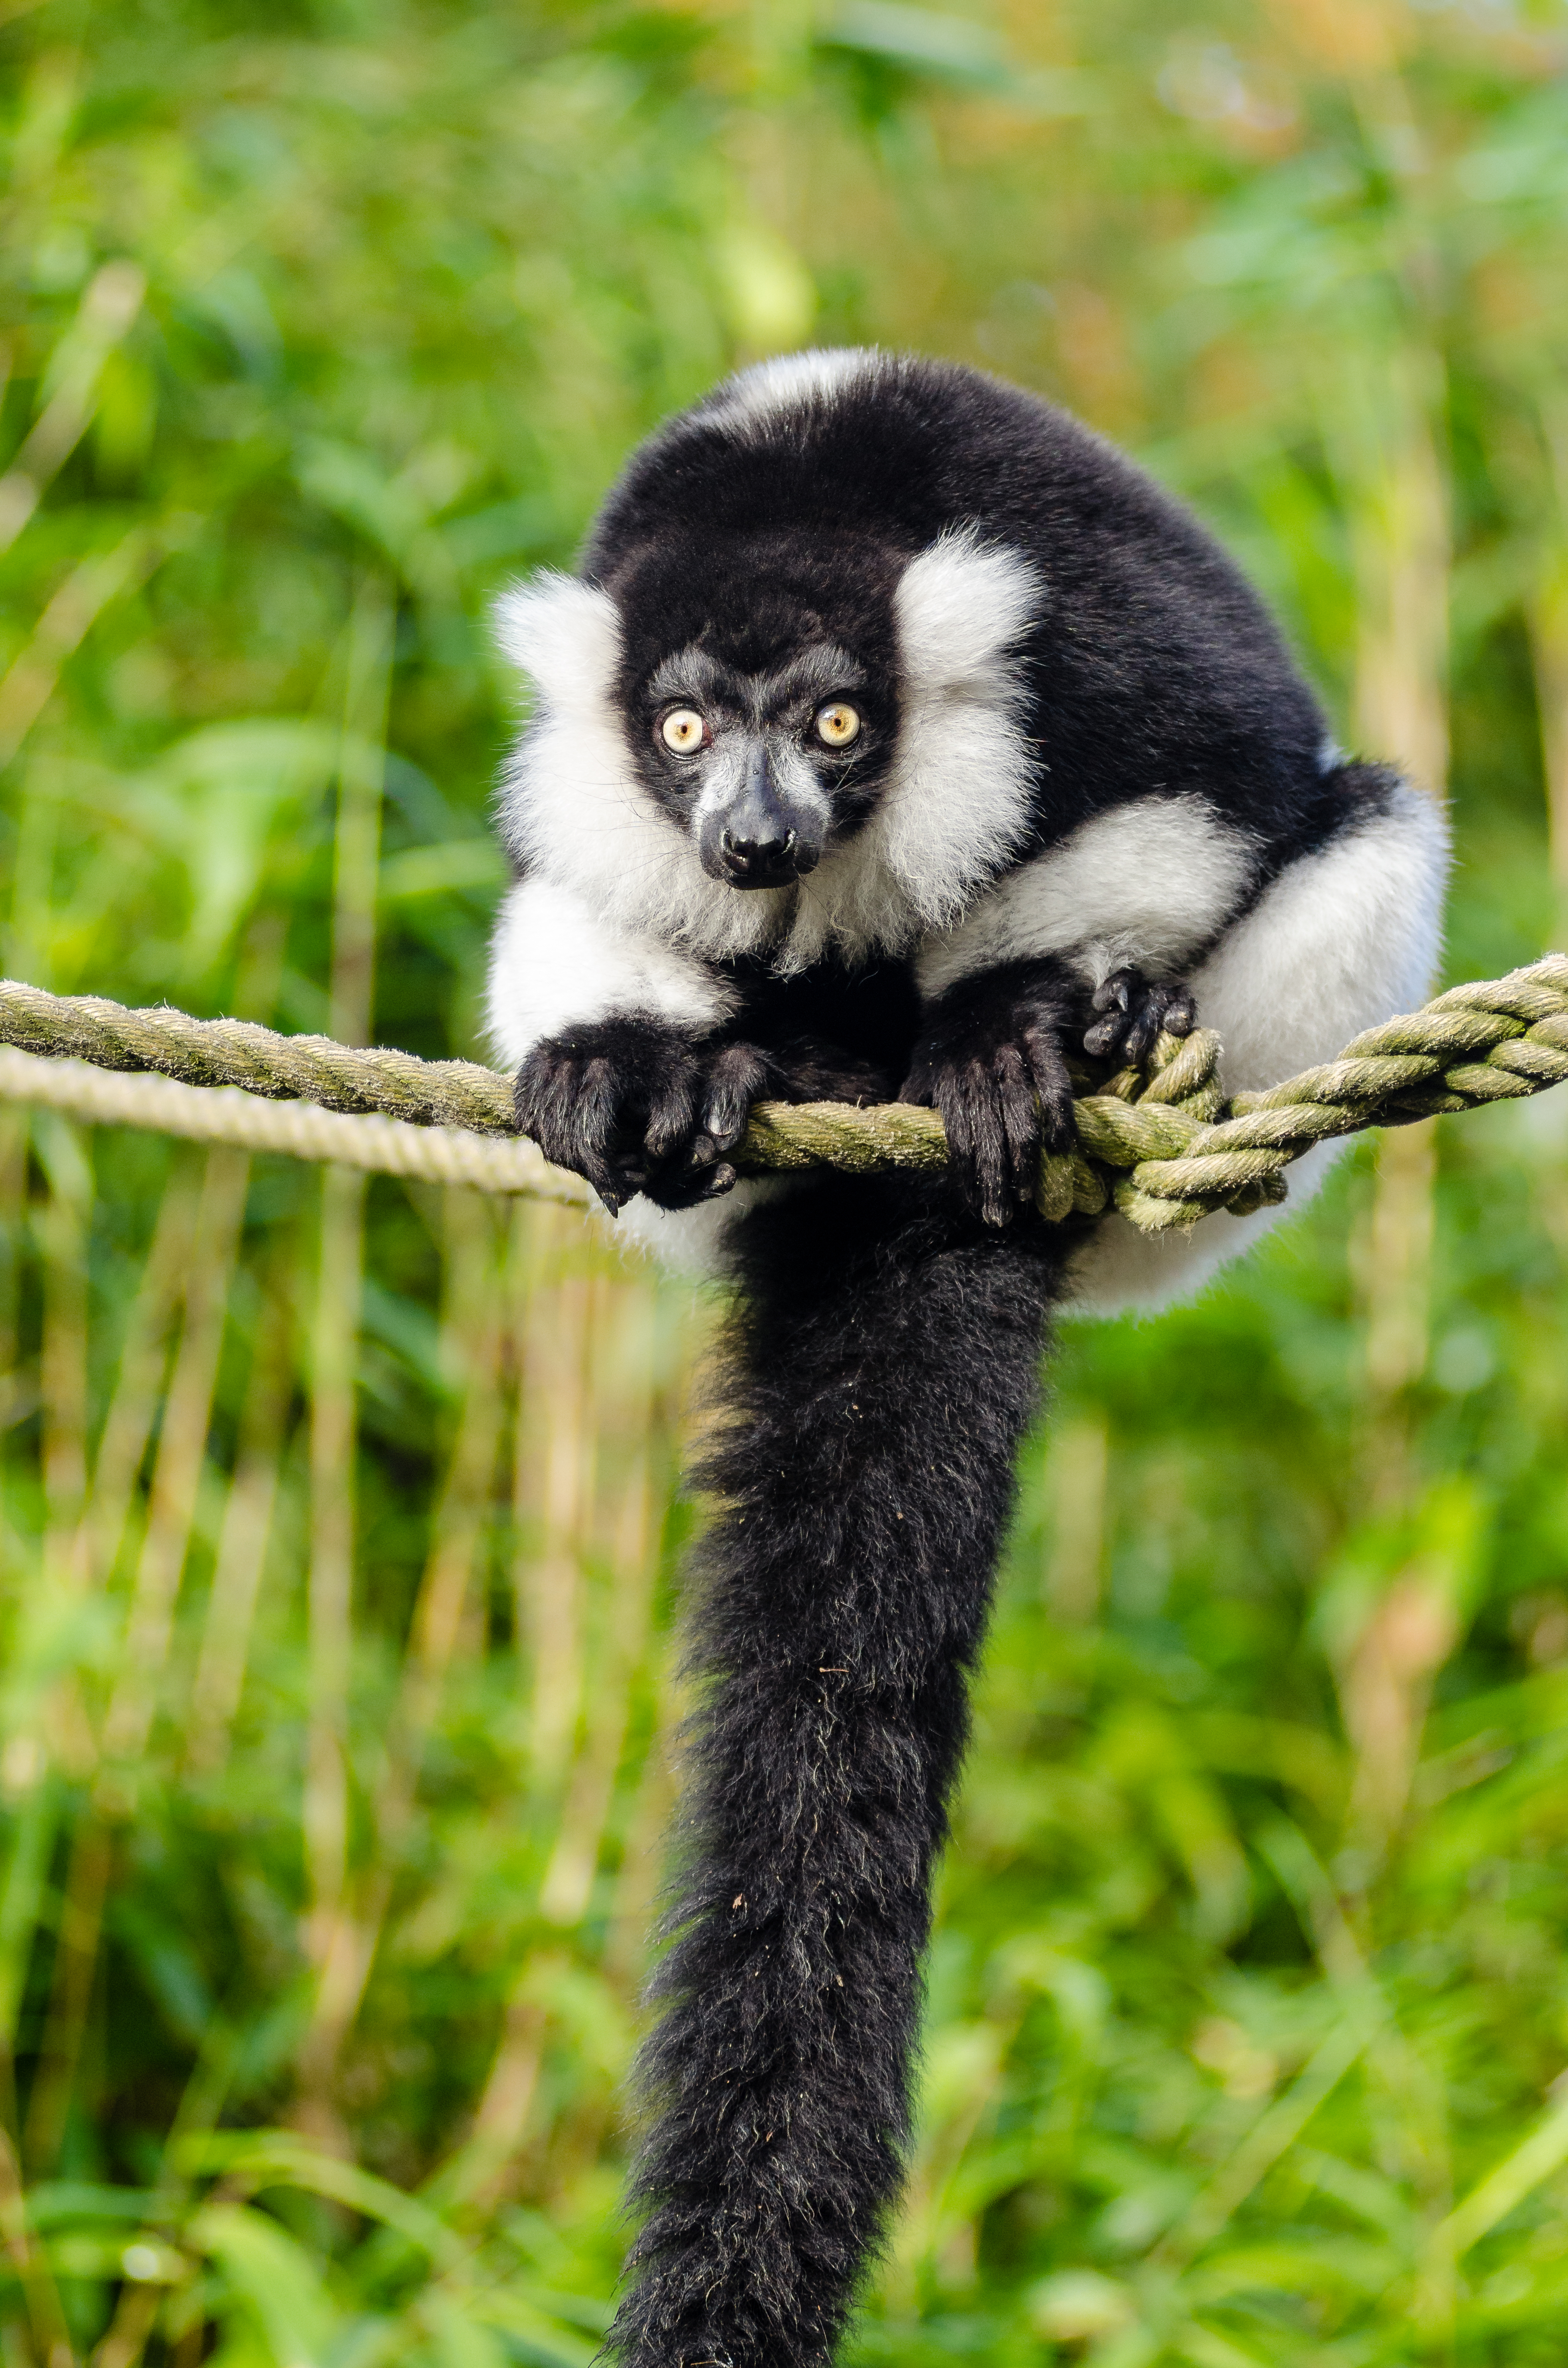
tree, branch, bokeh, white, feet, animal, cute, wildlife, zoo, fur, green, red, foot, mammal, nikon, black, blurred, fauna, primate, world, leaves, eyes, festival, et, background, eye, domain, gibbon, public, endangered, madagascar, vertebrate, noir, blanc, negro, blanco, germany, deutschland, schwarz, y, day, schwarzweis, tier, fell, augen, grn, adorable, bamboo, lemur, critically, niedlich, tierpark, bambus, fse, madagaskar, iucn, list, ruffed, weiser, vari, lemuren, auge, fus, rufo, bianconero, wari, vareciapretoebranco, svartvit, var, old world monkey, new world monkey